Siege of Nice

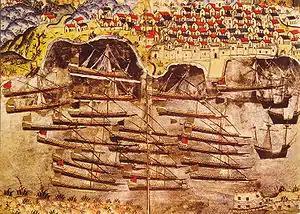
Barbarossa's fleet wintering in the French harbour of Toulon, 1543

Following the siege, the Ottomans were offered by Francis to winter at Toulon, so that they could continue to harass the Holy Roman Empire, and especially the coast of Spain and Italy, as well the communications between the two countries. Barbarossa was also promised that he would receive help from the French in reconquering Tunis if he stayed through the winter in France. The prisoners taken in Villefranche he sent to Constantinople in three carracks and a galiot, although the fleet was caught on route and captured by García de Toledo and Giannettino Doria.